Emerald Ridge High School

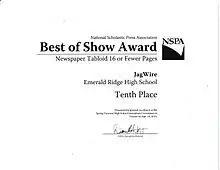
2015 National Scholastic Press Association Best of Show Award for JagWire

On October 8, 2010, the Jags defeated their crosstown rivals, the Puyallup Vikings, by a score of 20–17, earning their first victory since the 2008 season. The win snapped a 19-game losing streak for the team, and was the first time they had beaten the Vikings in the school's history.